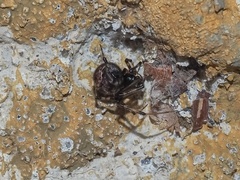
Species: Parasteatoda_tepidariorum